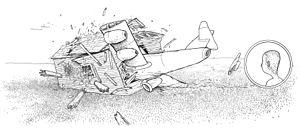
Anders Nilsen, né en 1973 dans le New Hampshire, est un artiste américain surtout connu comme auteur de bande dessinée.